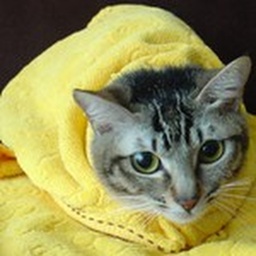
cat in bag